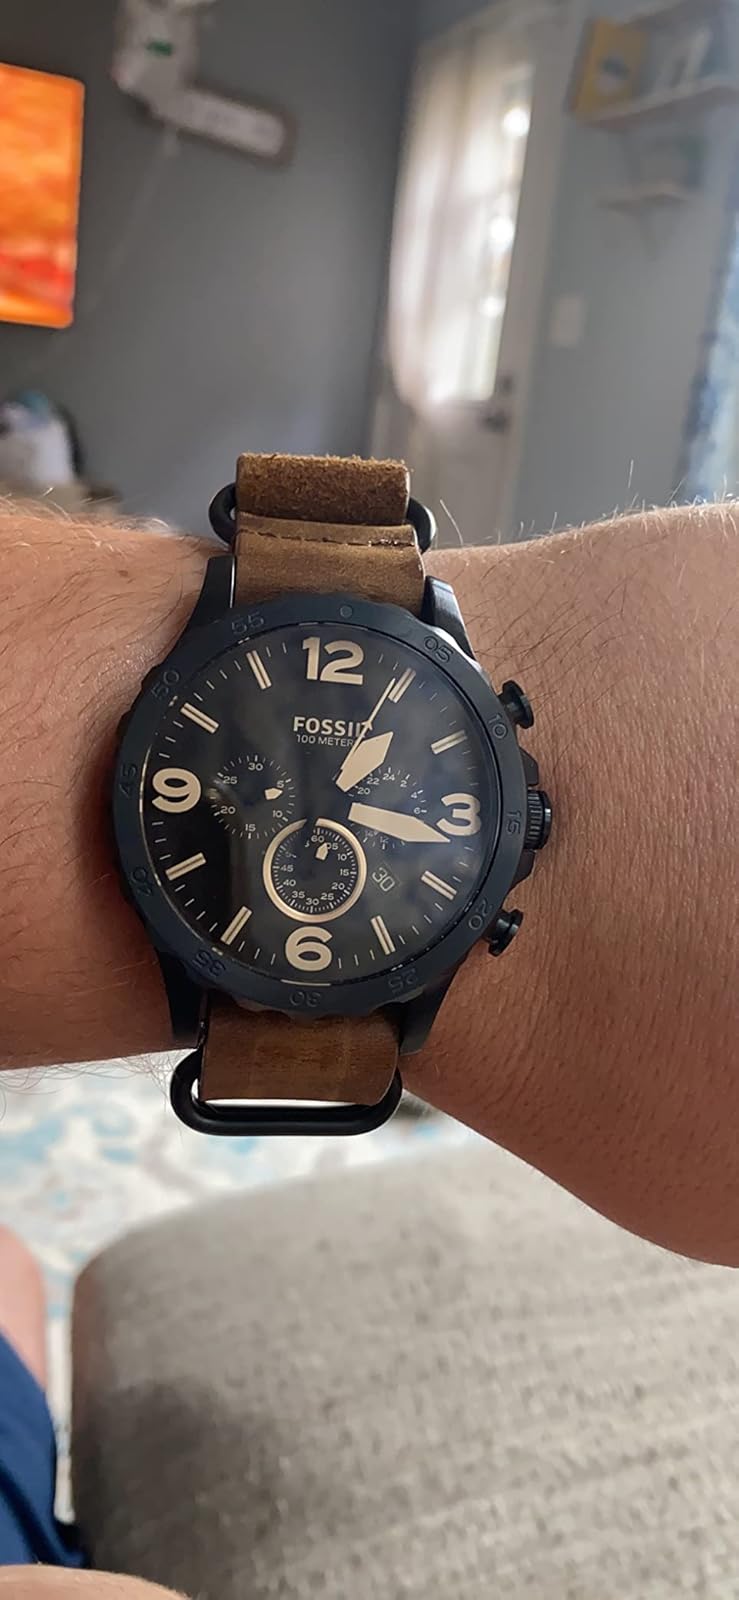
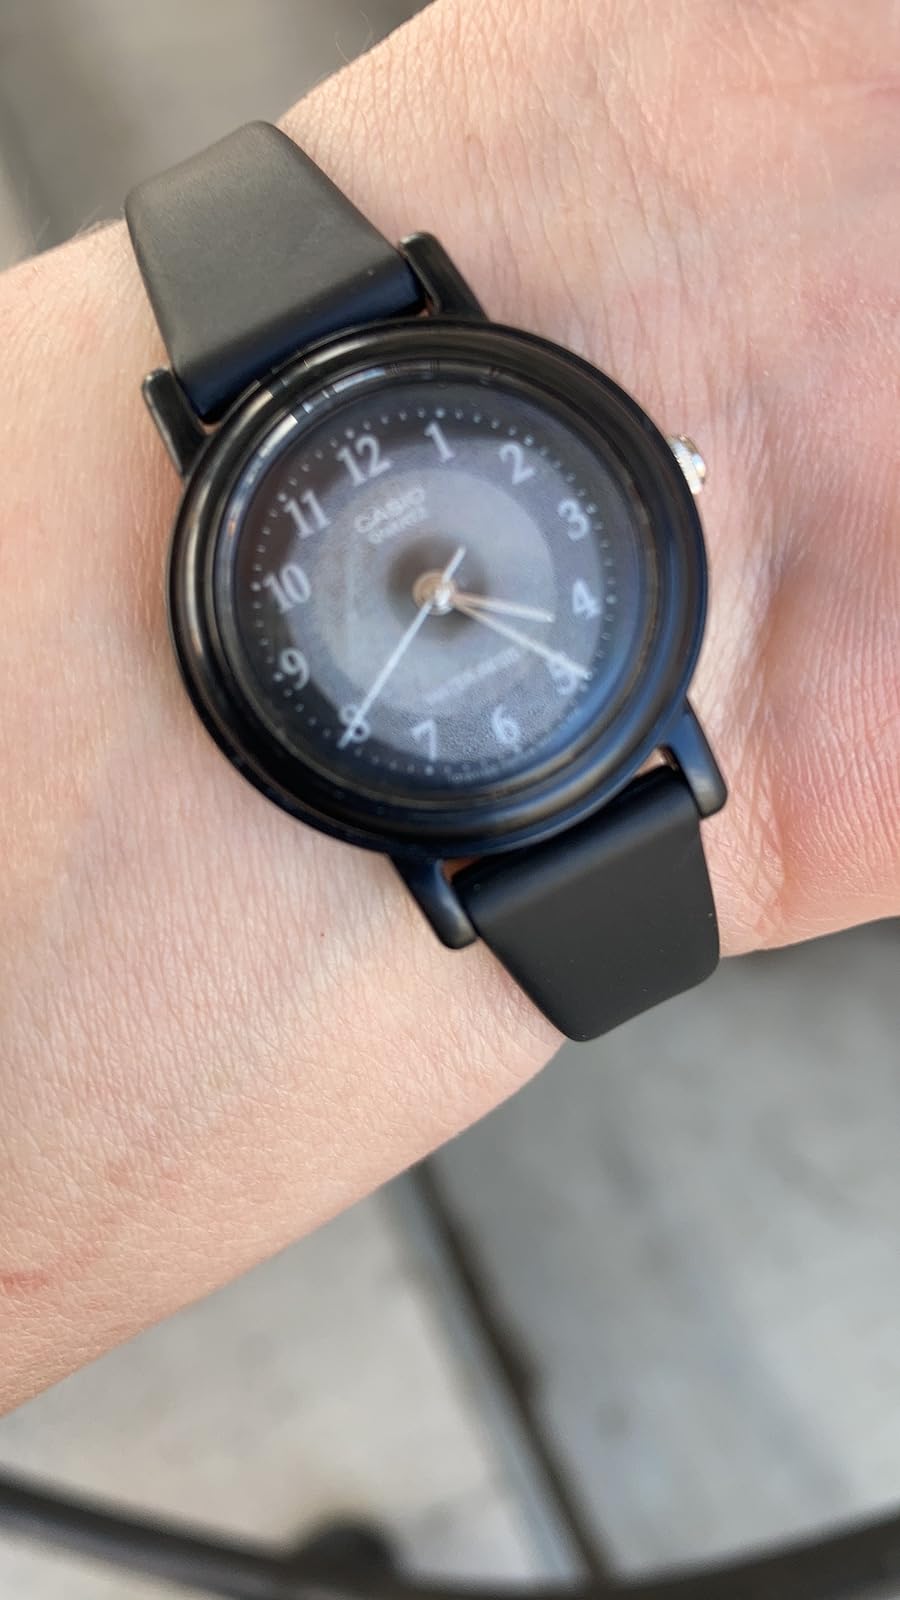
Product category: accessories_watch
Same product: no